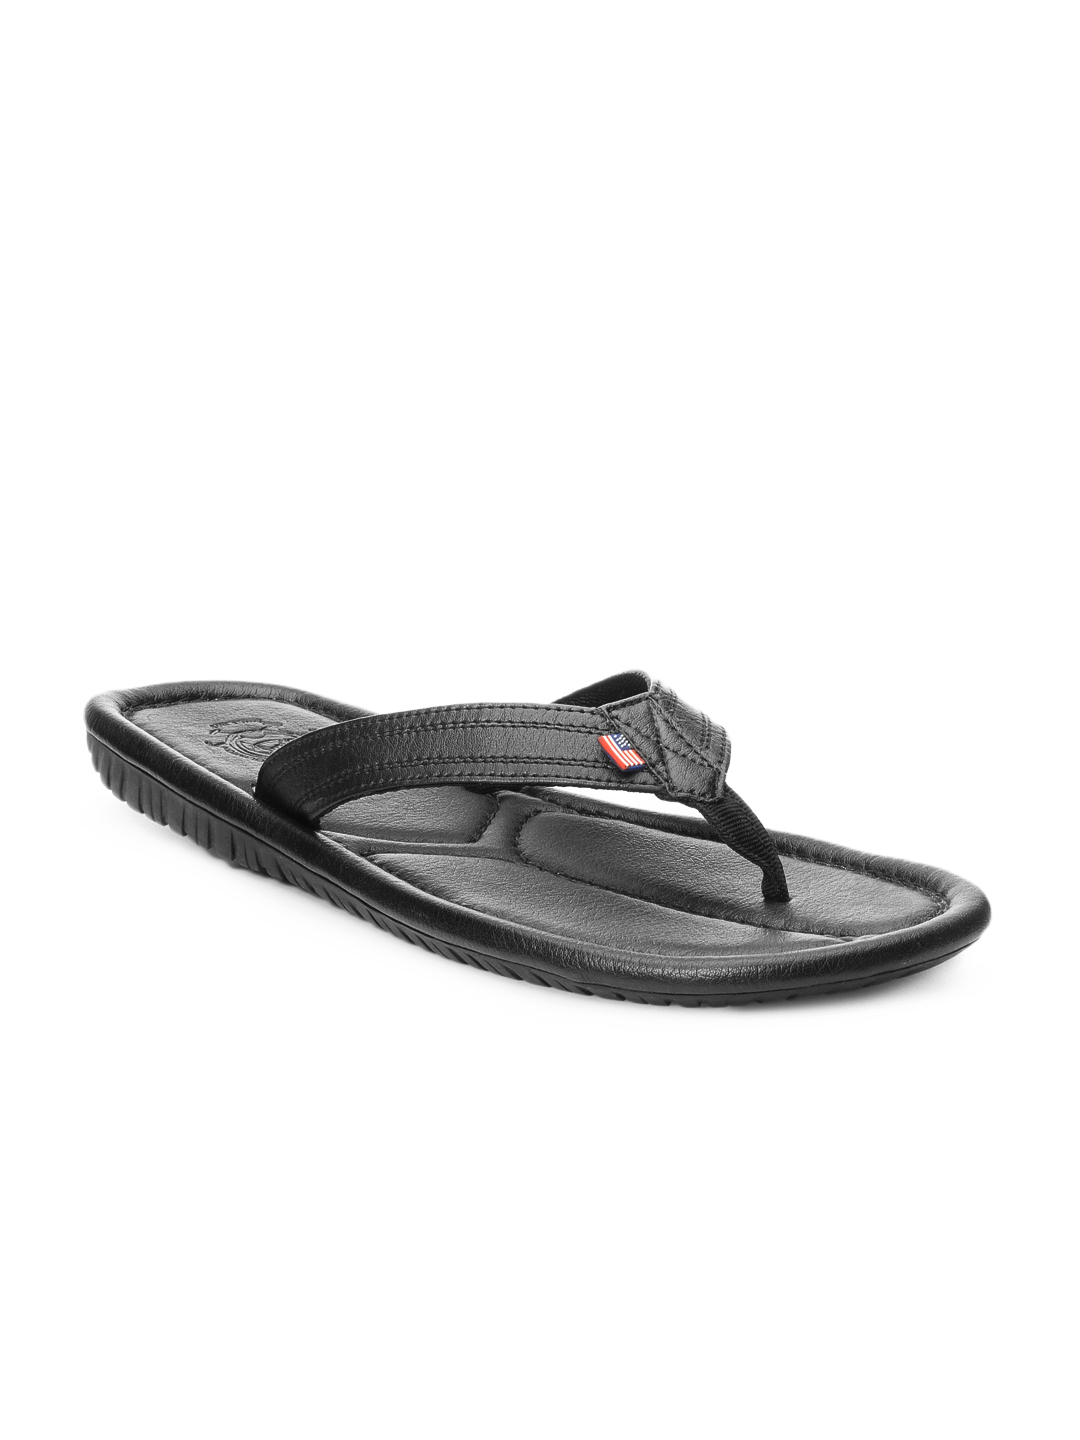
U.S. Polo Assn. Men Black Sandals
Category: Footwear / Sandal / Sandals
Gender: Men
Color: Black
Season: Summer 2012
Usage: Casual